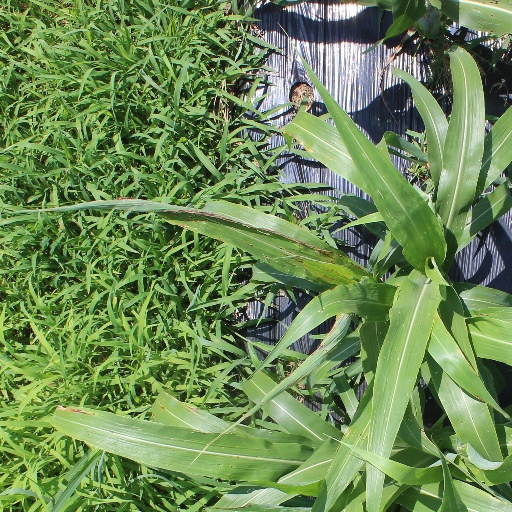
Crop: sorghum